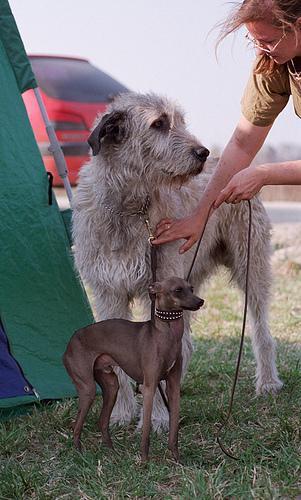
Irish_wolfhound